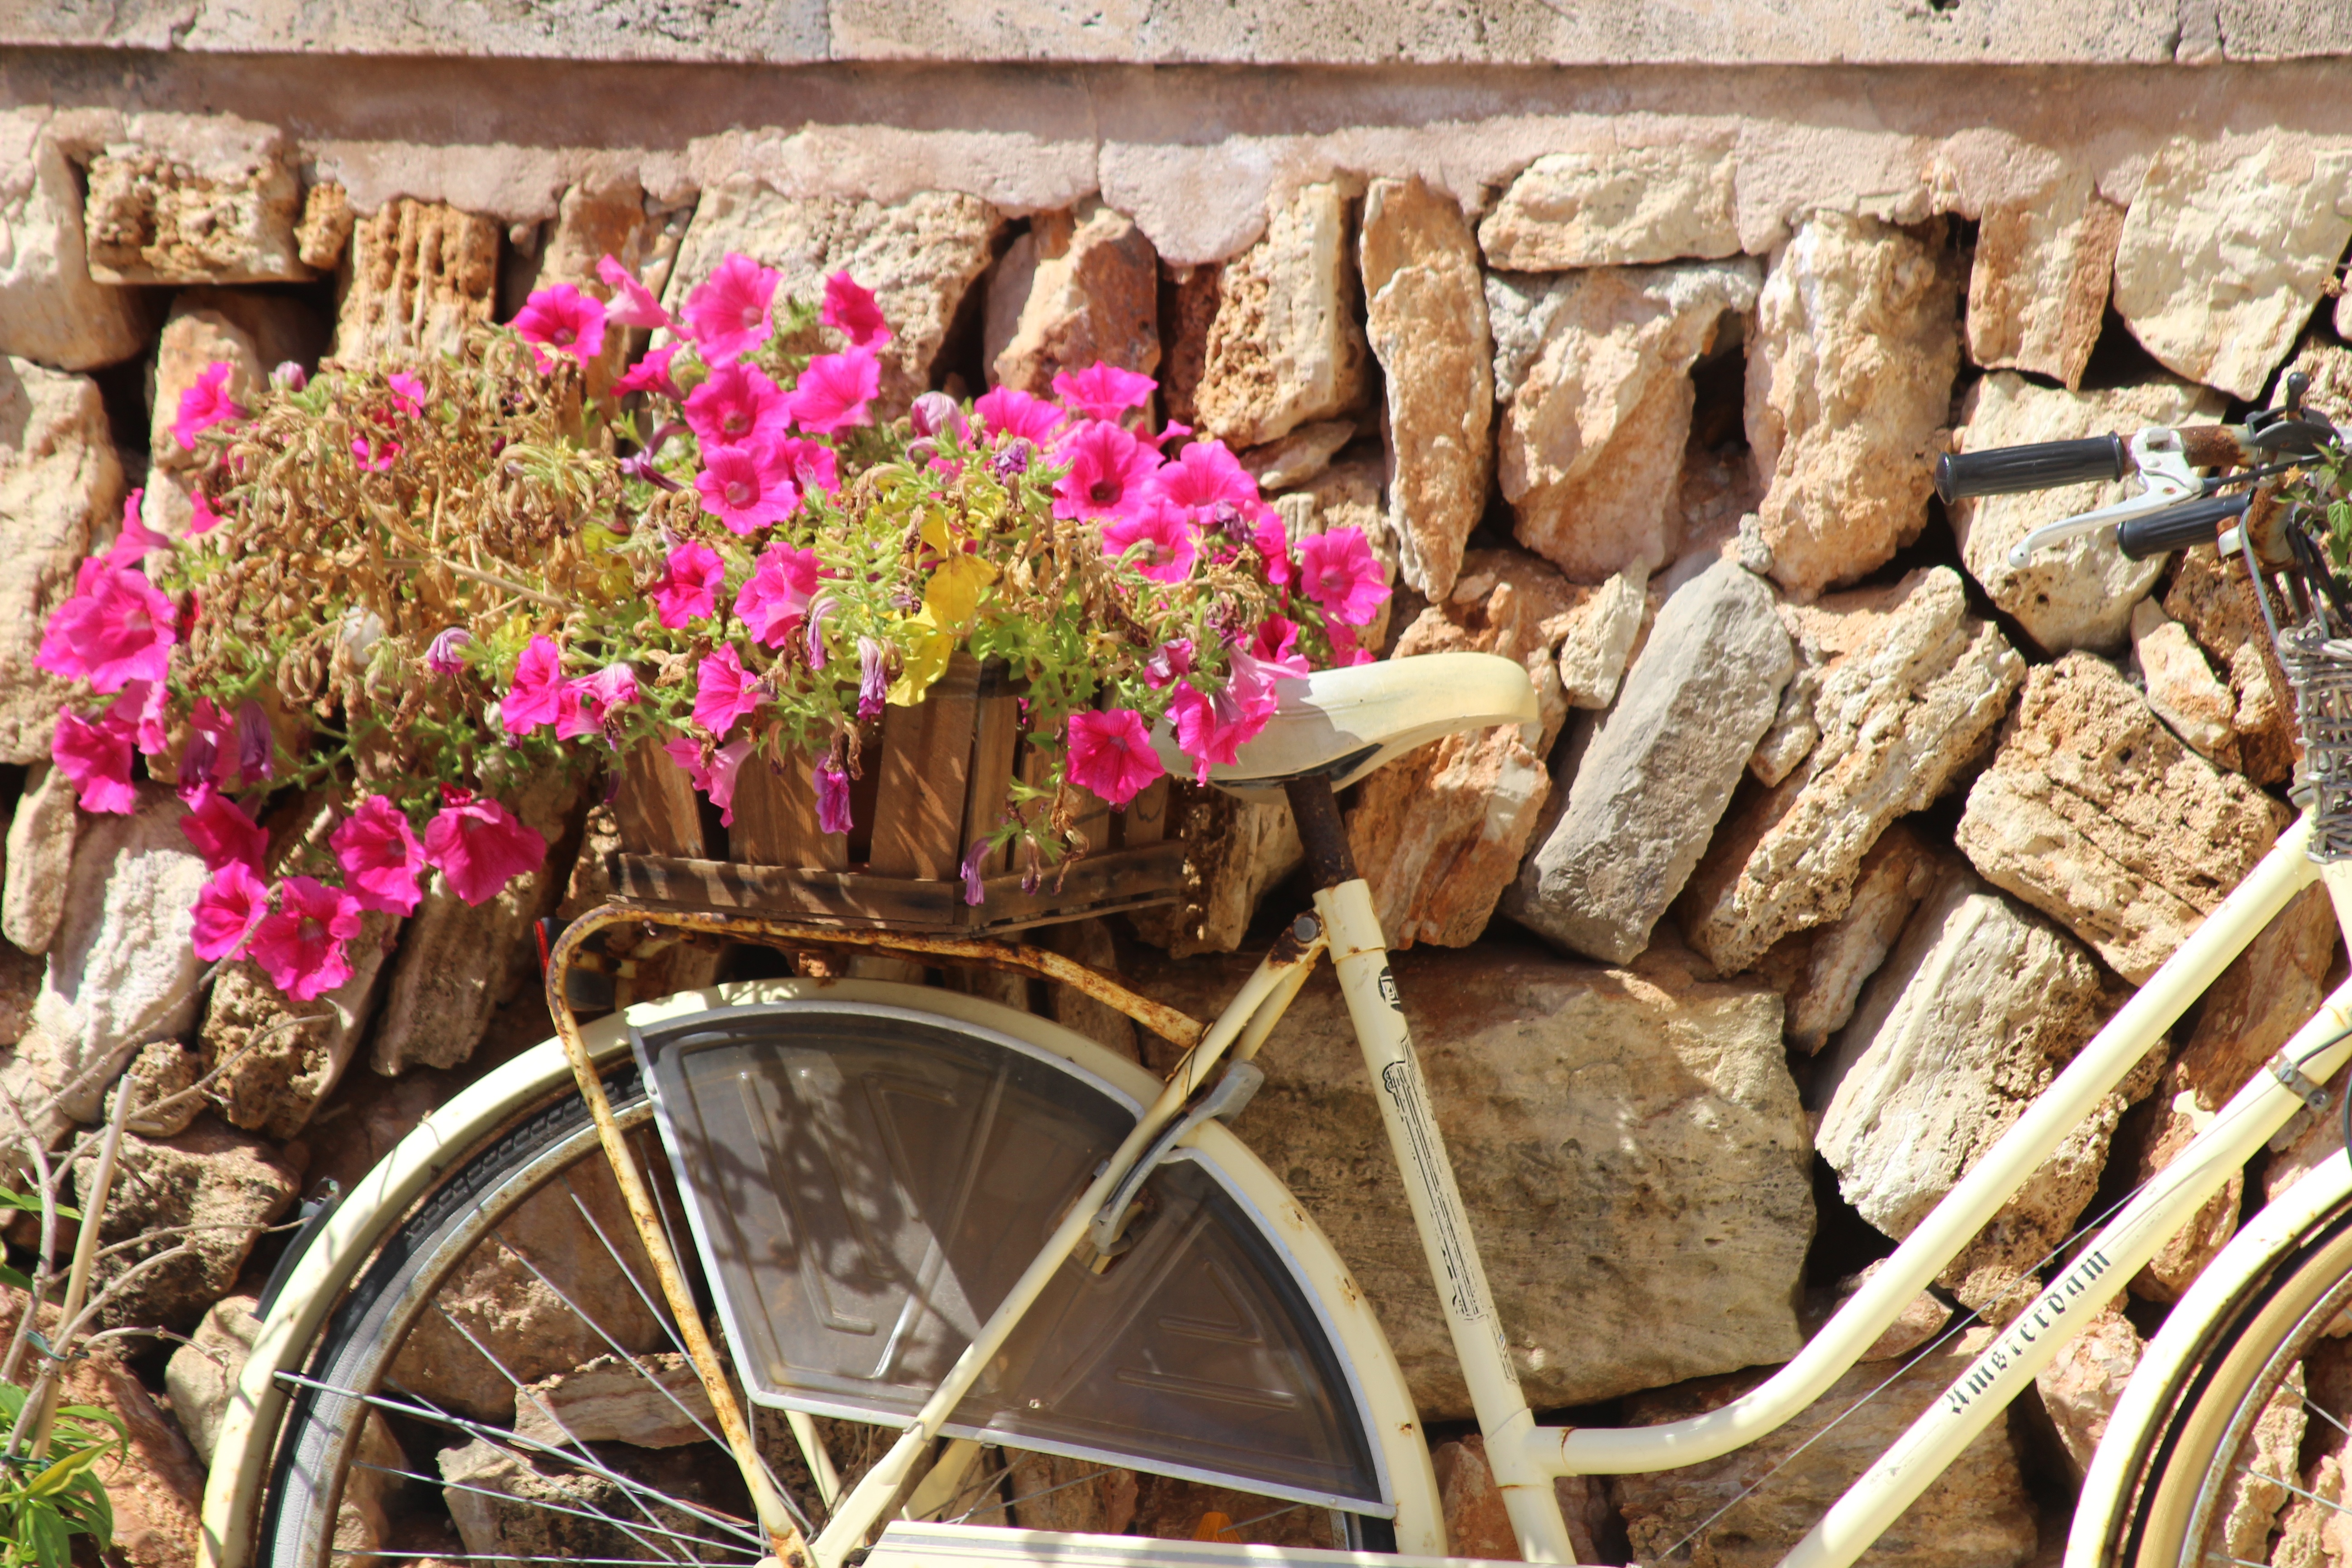
flower, purple, building, stone, summer, mediterranean, holiday, facade, flowers, old town, spain, mallorca, cala, balearic islands, houses facades, cala figuera, figuera